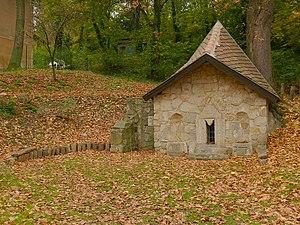
Város-kút est le nom d'une source chaude située dans le 12ᵉ arrondissement de Budapest.